Benjamin Heath Malkin

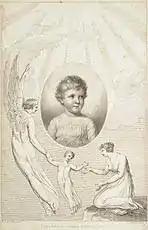
William Blake's frontispiece to "A Father's Memoirs of his Child" (1806), combining a portrait with a symbolic image of the child's soul departing the earth

Benjamin Heath Malkin was a British scholar and writer notable for his connection to the artist and poet William Blake.